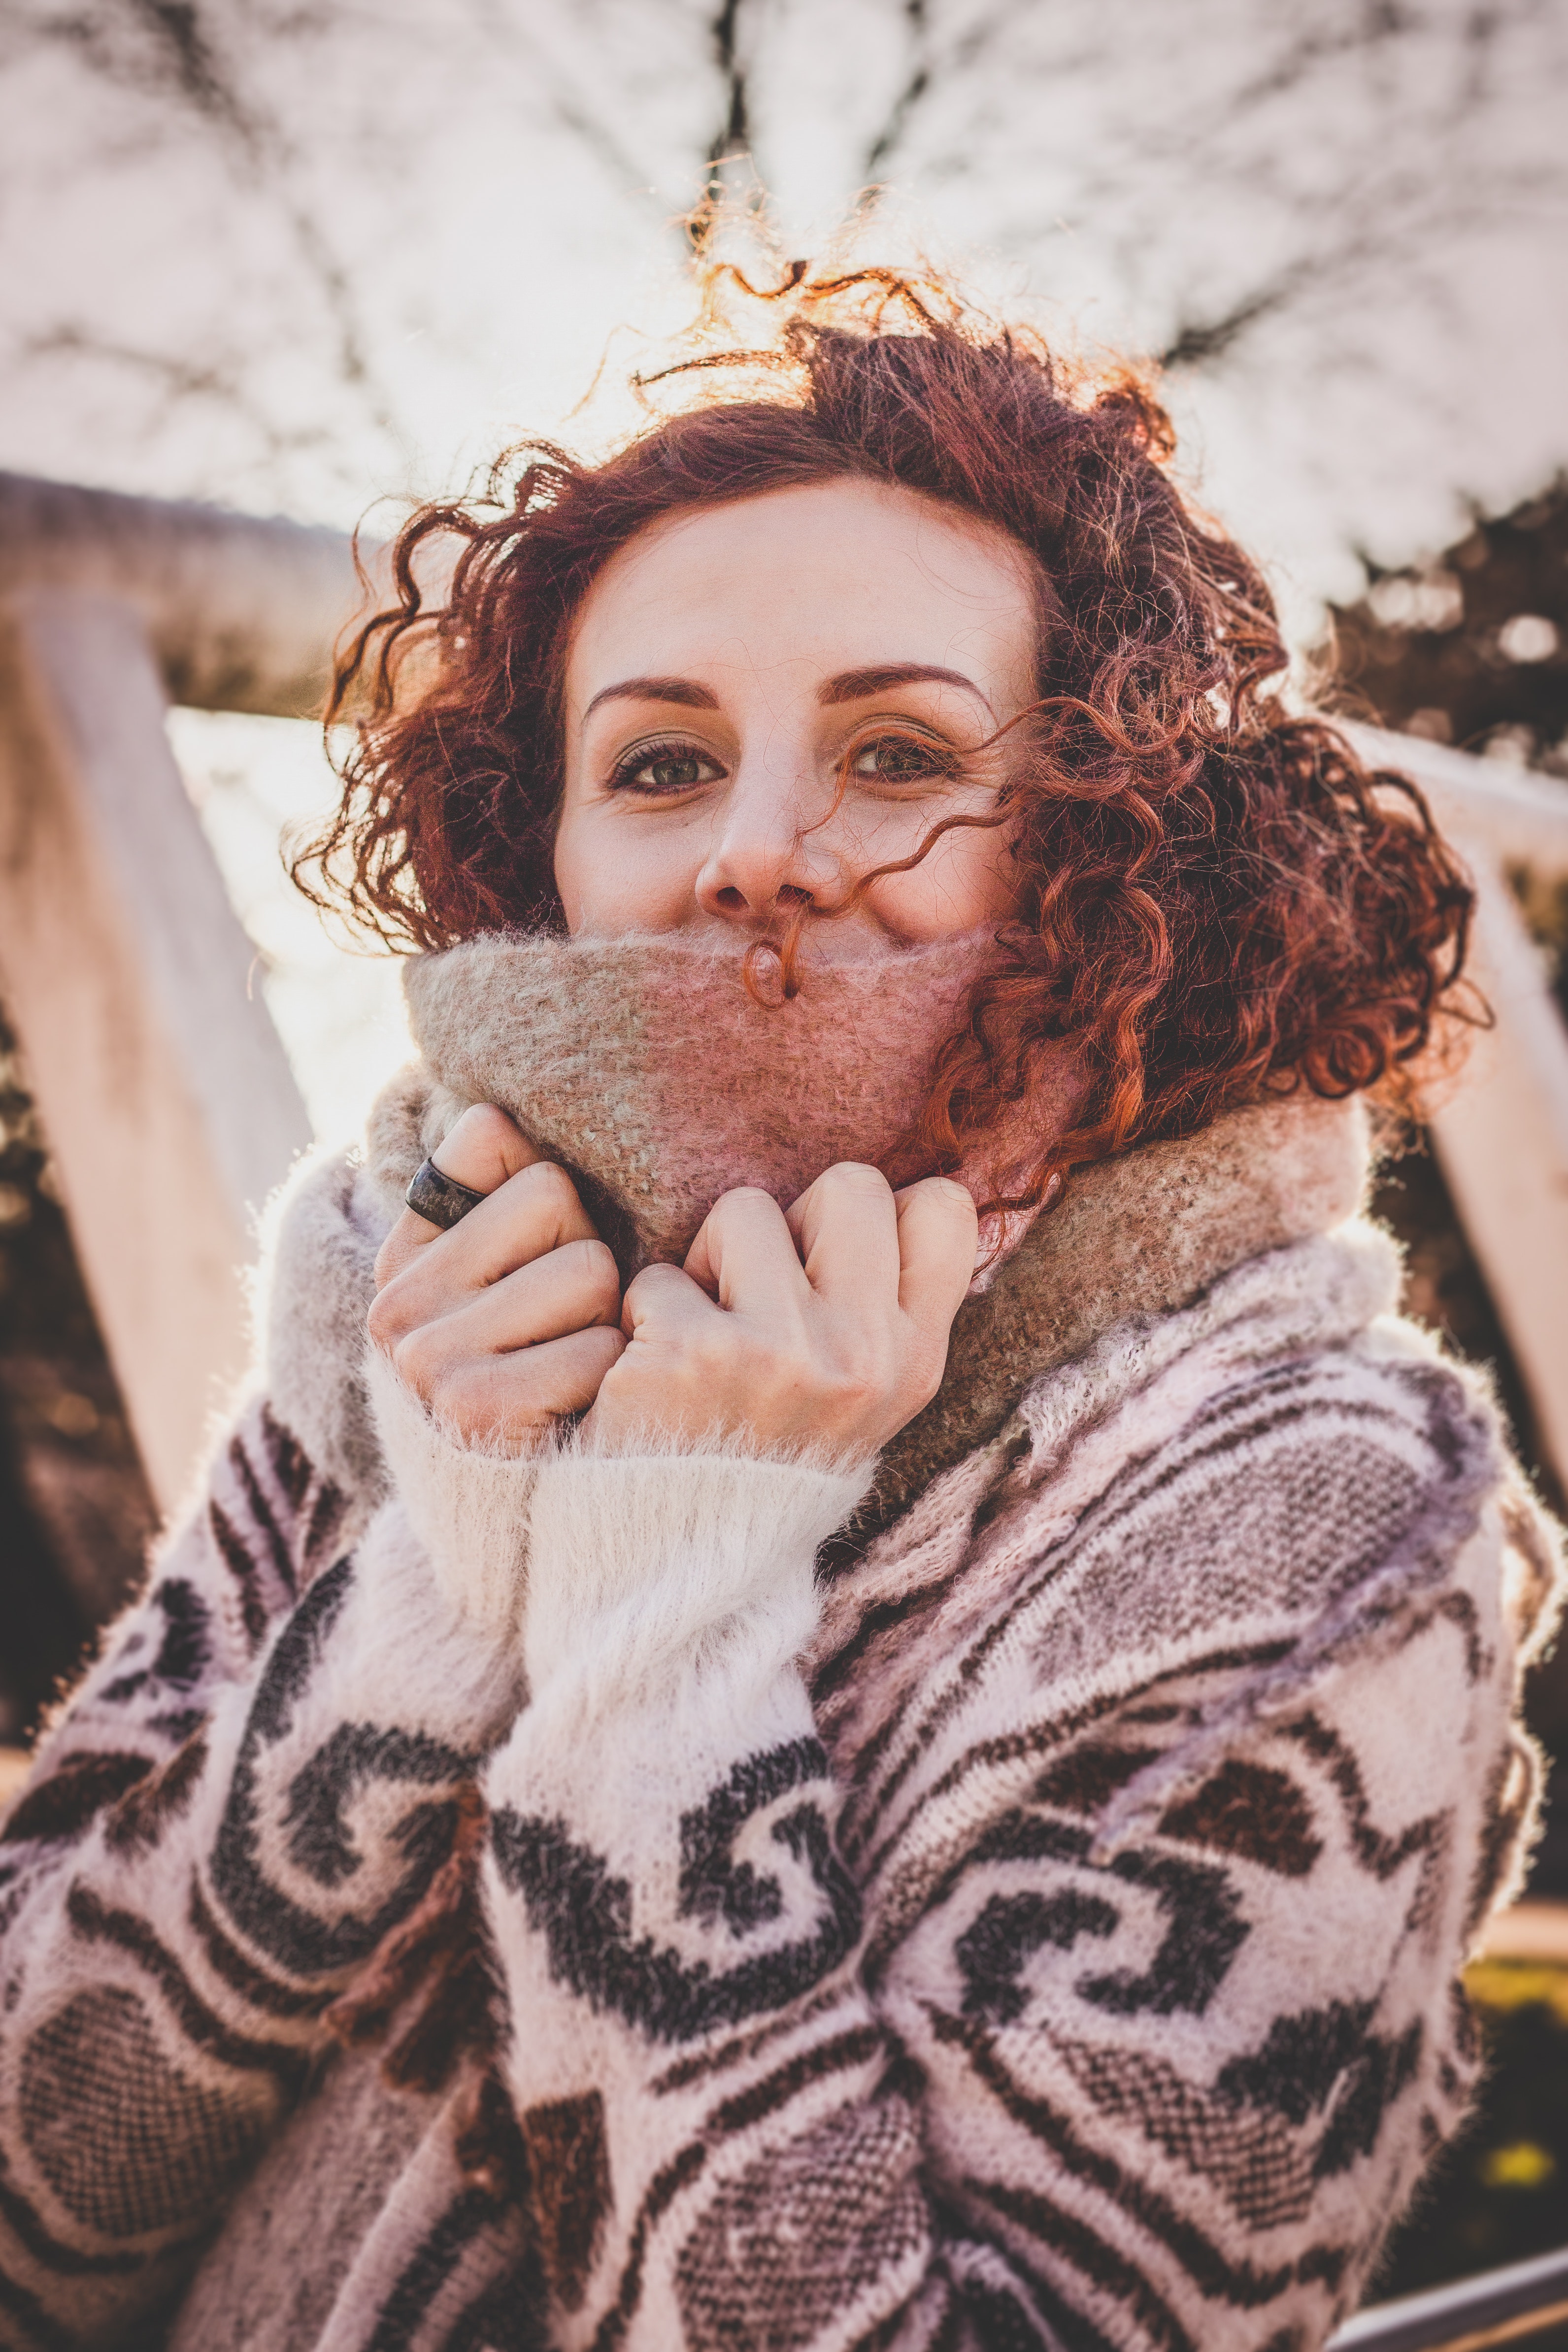
hair, photograph, beauty, nose, eye, photography, portrait, facial hair, outerwear, beard, tree, fur, portrait photography, long hair, moustache, brown hair, vintage clothing